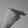
ASL letter: H